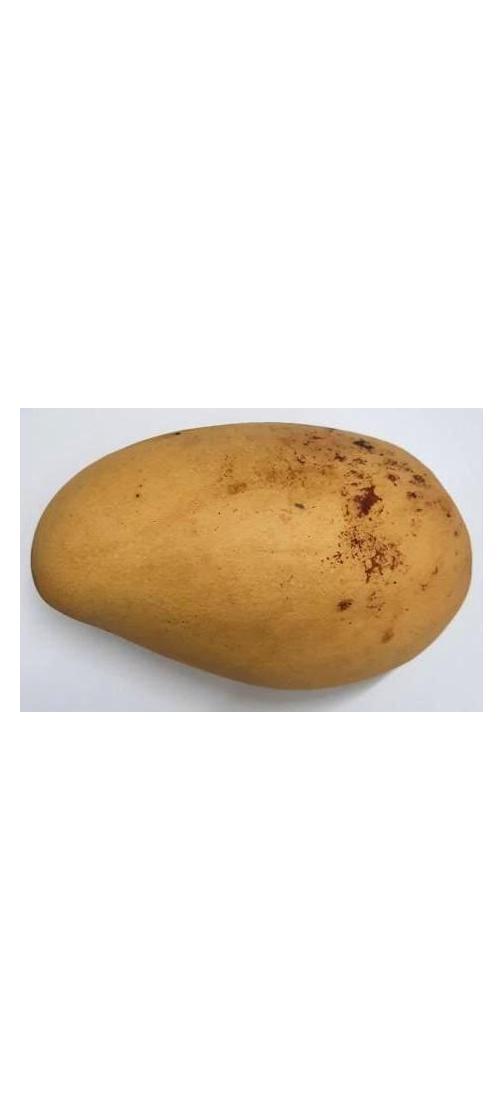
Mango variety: Katimon